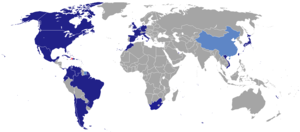
Voici les représentations diplomatiques d'Haïti à l'étranger :